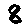
Label: 8